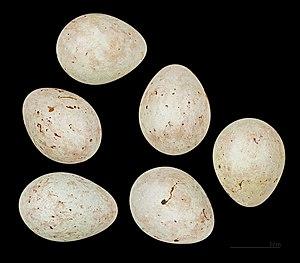
Le Pinson du Nord est une espèce d'oiseaux appartenant à la famille des Fringillidae. C'est l'espèce la plus nordique du genre Fringilla et la seule qui soit monotypique.